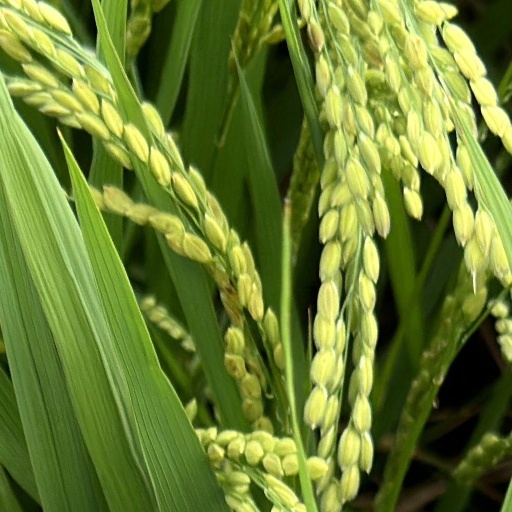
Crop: rice